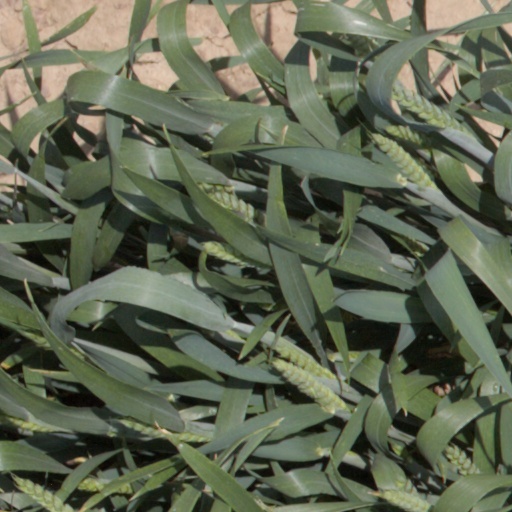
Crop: wheat